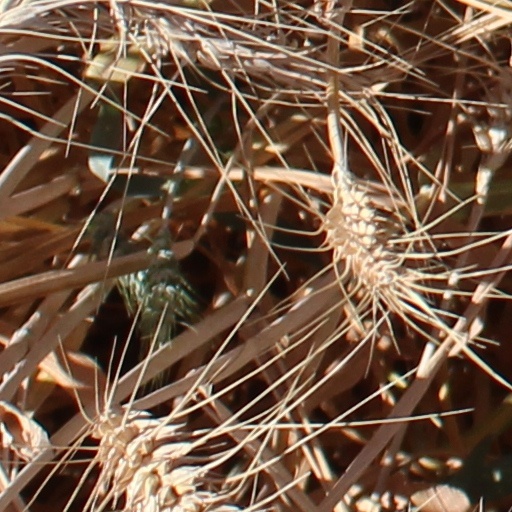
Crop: wheat